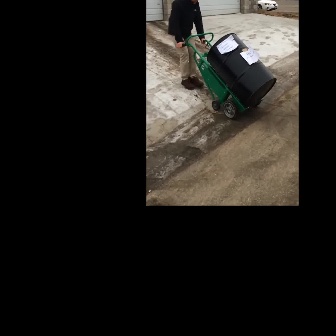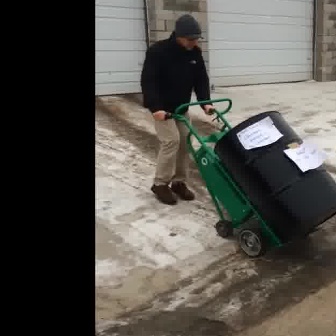
  Please identify the target specified by the bounding box [177,31,264,118] in the first image and locate it in the second image. Return the coordinates in [x_min,y_min,x_max,y_max] format.
Answer: [159,97,319,257]